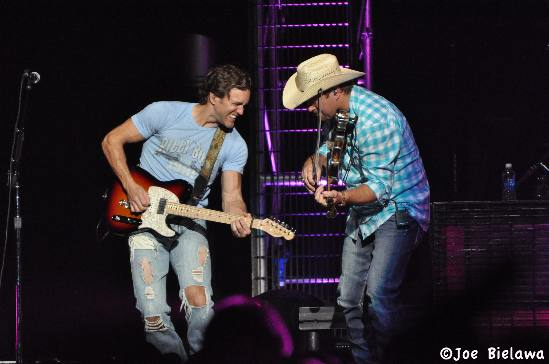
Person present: Yes